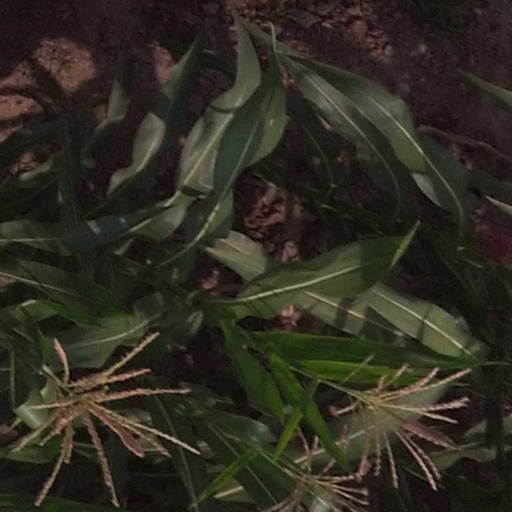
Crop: maize; corn